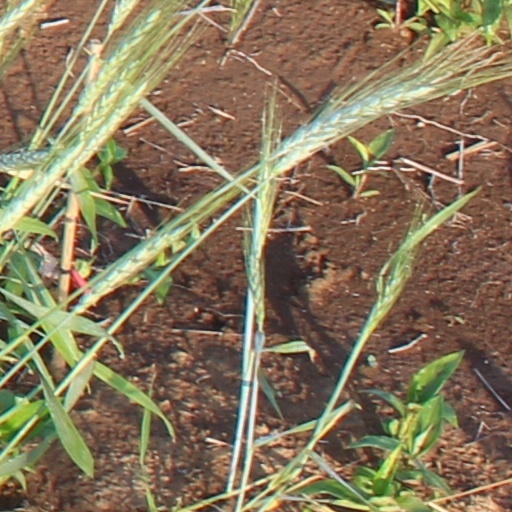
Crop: wheat